Tourism 4.0

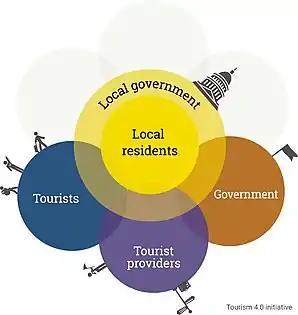
Stakeholders with local residents as the centrepiece.

Tourism 4.0 builds on two fundamental ideas in which technology serves only as a mean. First idea is that the preservation of the quality of life of local residents, is in the center and all other stakeholder around them. Whatever solution is developed within this frame, should respect this. Second, tourism should build on data-driven strategic planning aligned with the UN Sustainable Development Goals with data collected on local level.